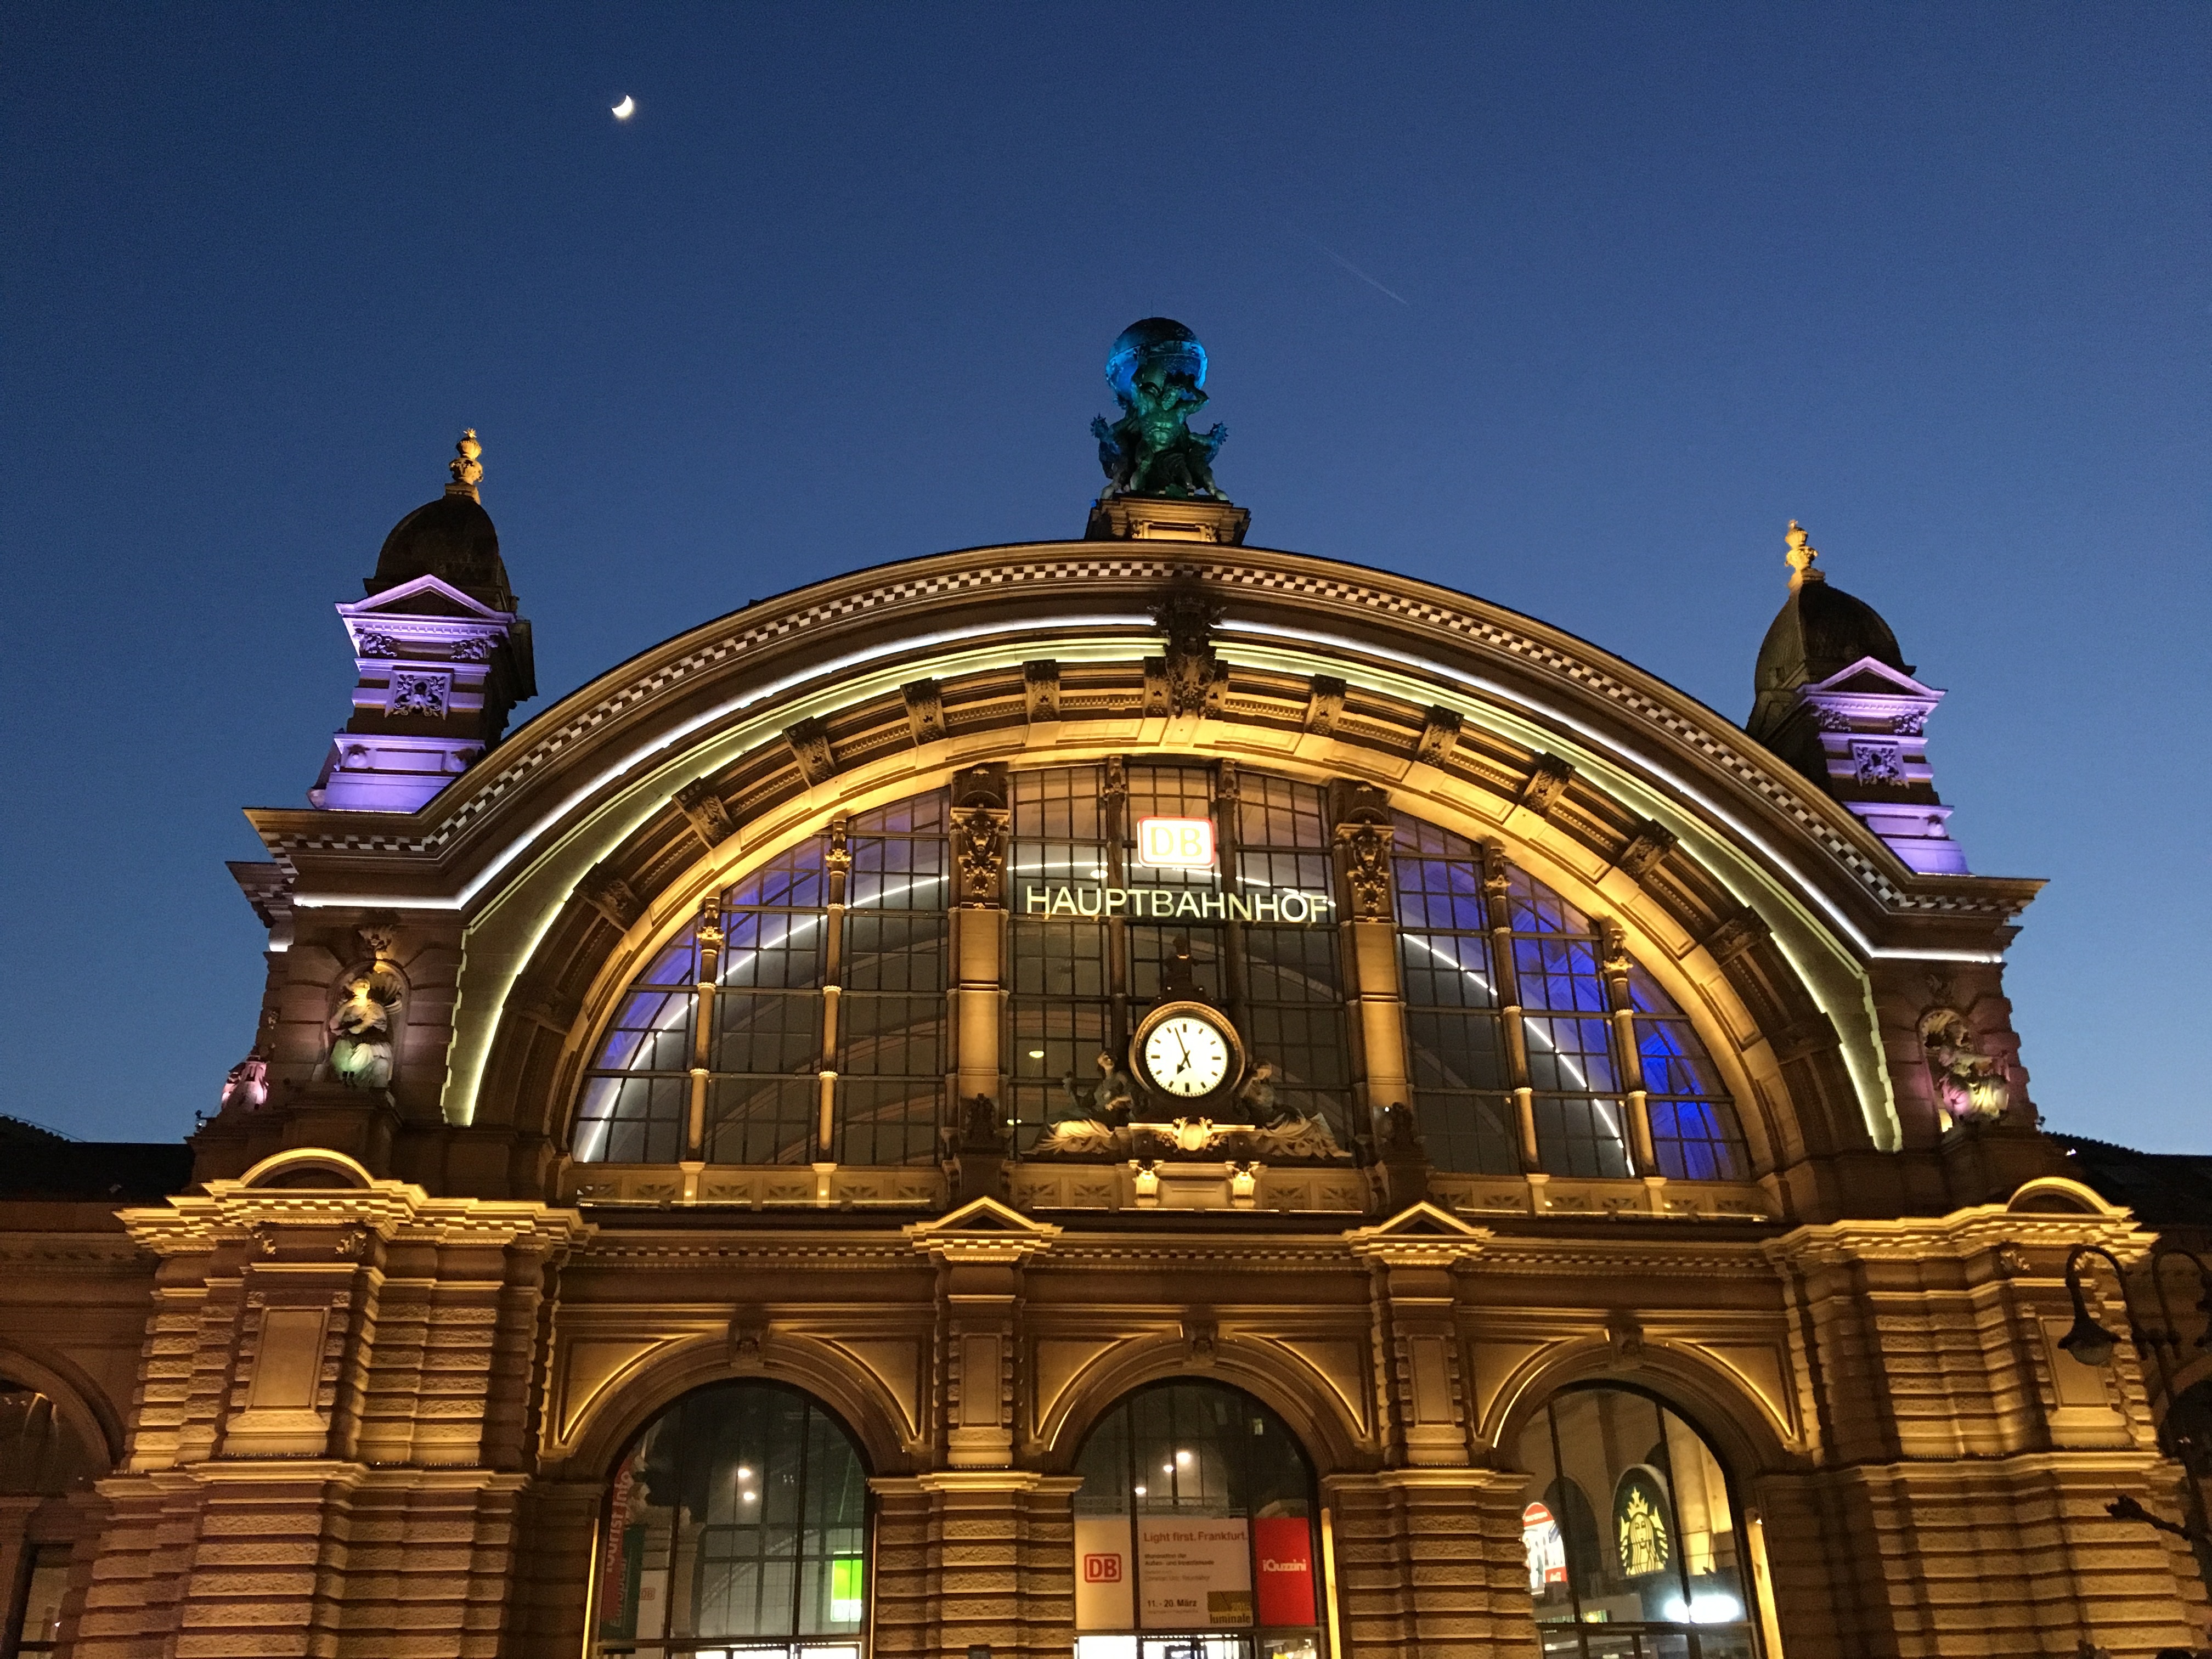
architecture, night, building, evening, landmark, facade, church, place of worship, dome, night view, european architecture, frankfurt central station